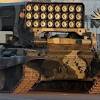
Label: TOS-1